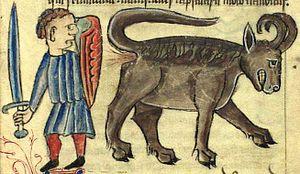
Le bonnacon est un animal mythique originaire d'Asie et de Grèce. Ce serait un taureau que ses cornes tournées vers l'intérieur empêcheraient d'attaquer. Puisque ses cornes ne lui permettent pas d'attaquer, le bonnacon émet des gaz ayant comme particularité de pouvoir brûler son ennemi, à la manière d'une mouffette.